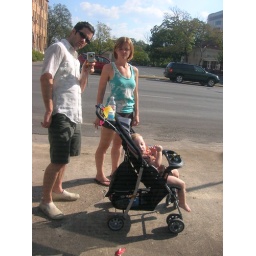
family portrait in an office window (fat joe "lean back" version)